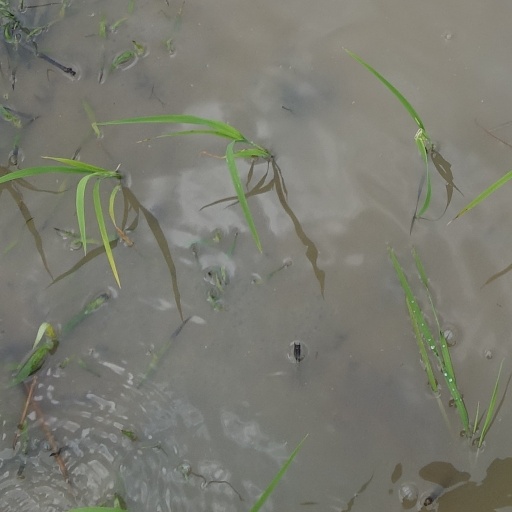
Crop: rice